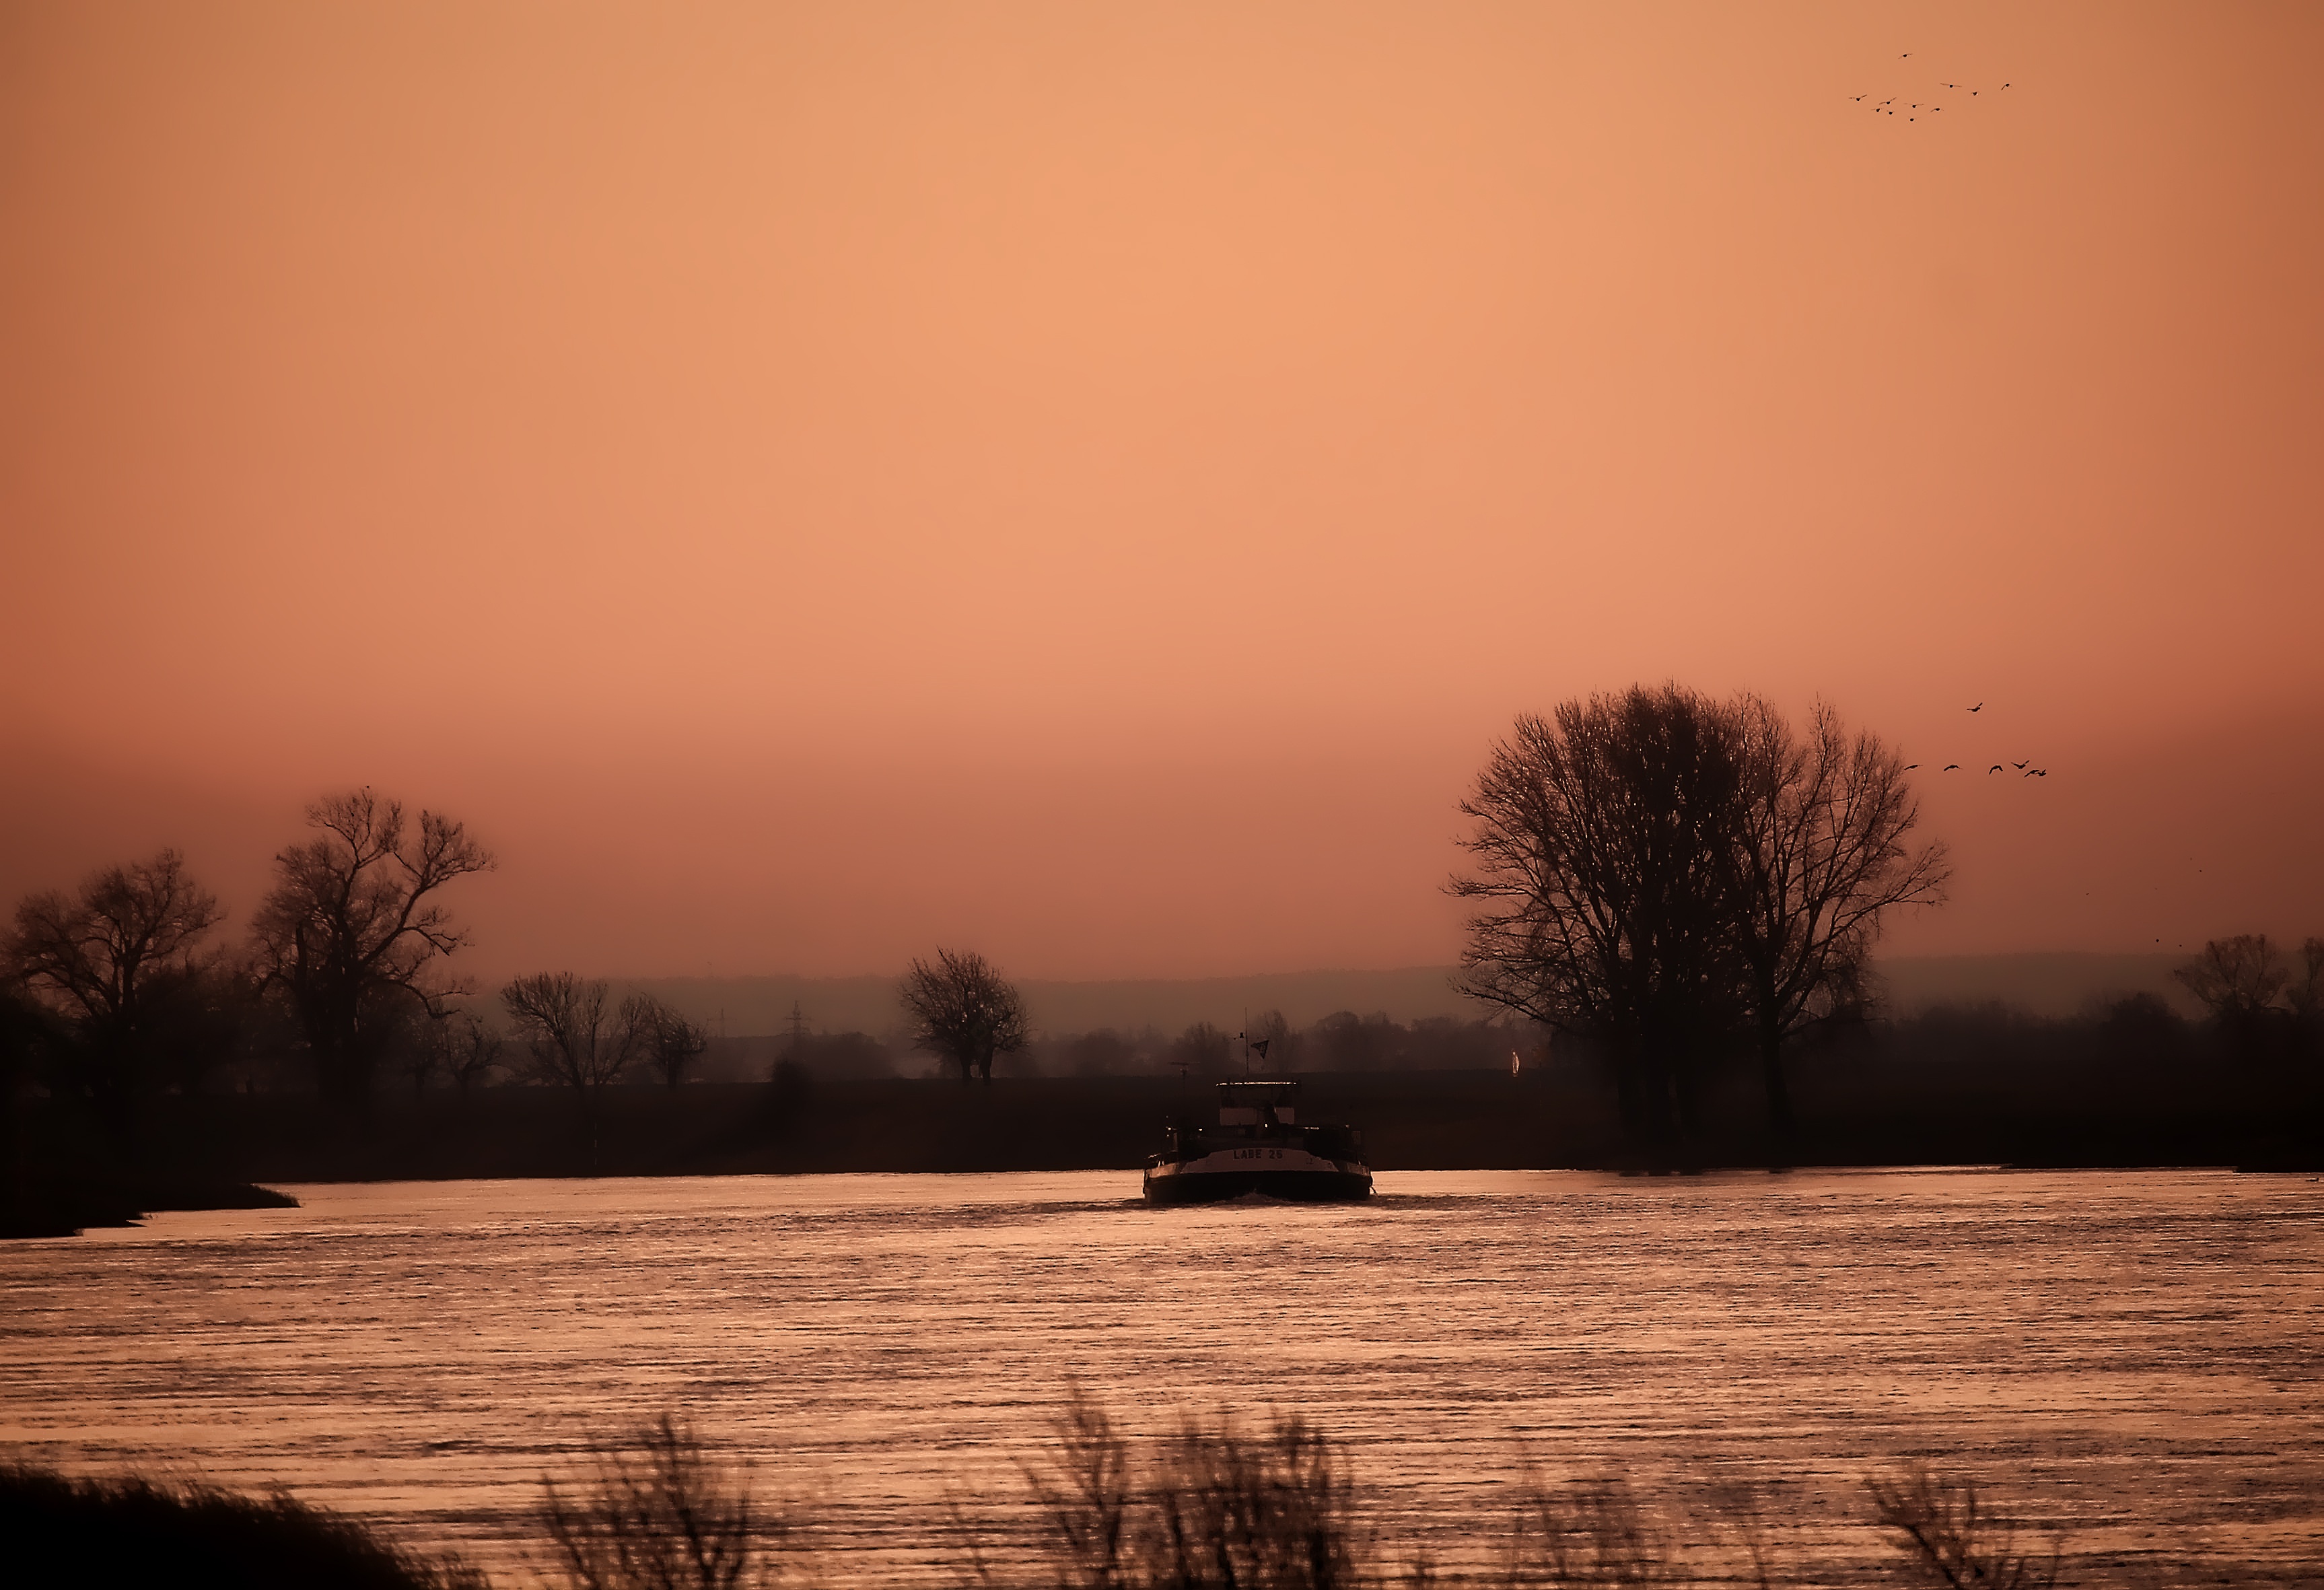
nature, atmospheric phenomenon, tree, sunrise, dawn, sunset, weather, morning, evening, horizon, dusk, reflection, river, mist, winter, landscape, lake, snow